Open channel spillway

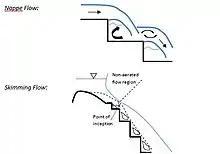
Image of nappe and skimming flow

For the nappe flow regime, a partially or fully developed hydraulic jump occurs as a result of the jets created between each step.